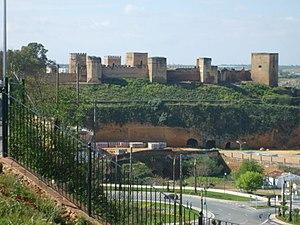
Alcalá de Guadaíra est une commune située dans la province de Séville de la communauté autonome d’Andalousie en Espagne.